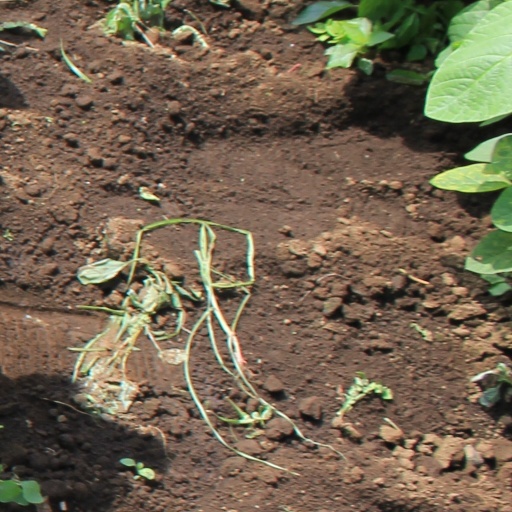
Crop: soybean